Railway electrification in Australia

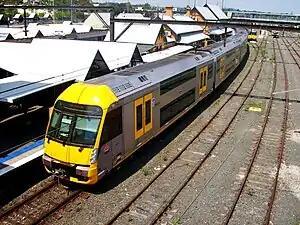
A Sydney Trains A set below catenary lines at Campbelltown station

Melbourne suburban lines were electrified from 1919 using . Sydney suburban lines were electrified from 1926 using the same system.